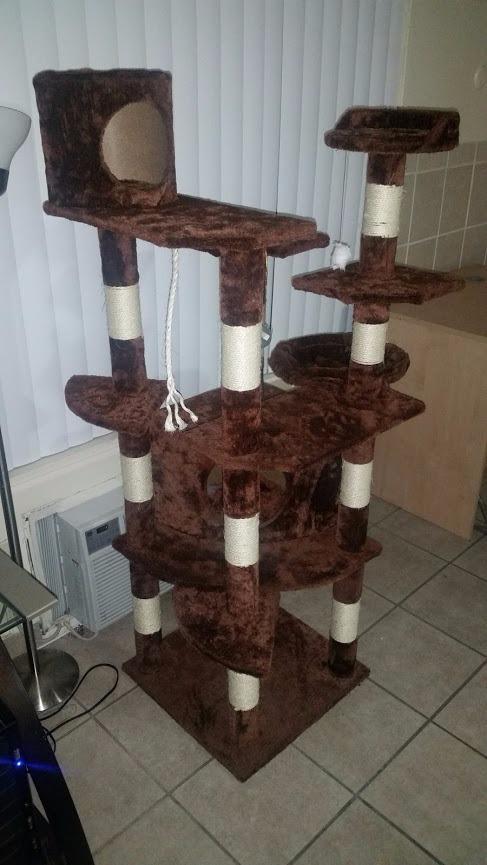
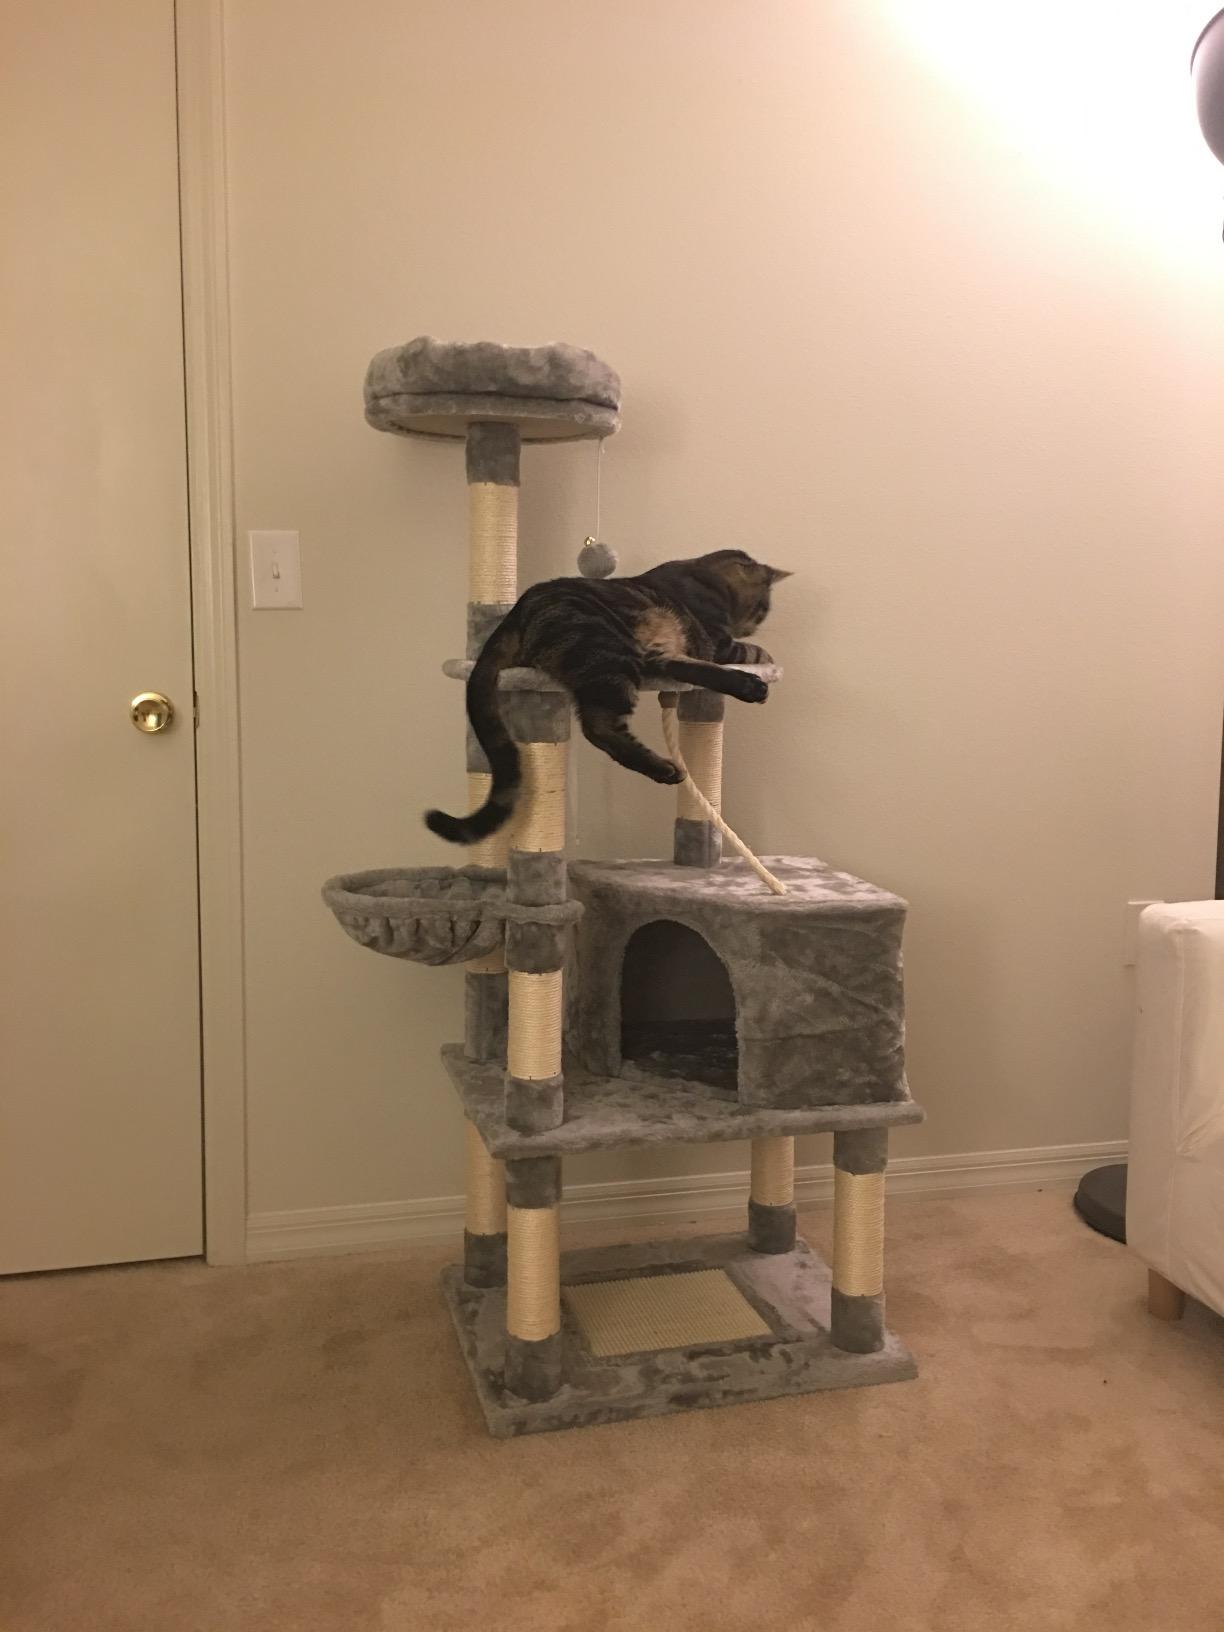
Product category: items_cat tree
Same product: no